Robby Fabbri

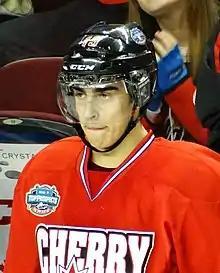
Fabbri at the 2014 CHL/NHL Top Prospects Game

As a child growing up in Mississauga, Fabbri began playing ice hockey as a result of his older brother Lenny. He soon surpassed his older brother when he was enrolled in youth hockey programs and began playing with the year above his in the Minor Atom Mississauga Senators. He began his junior ice hockey career with the Mississauga Rebels in the Greater Toronto Hockey League (GTHL) before being drafted by the Guelph Storm in the first round, sixth overall, of the 2012 Ontario Hockey League (OHL) Priority Selection. When reflecting on their selections, Guelph's general manager Mike Kelly stated that Fabbri "has a high, high, high compete level. He’s cut from the same cloth as Hunter Garlent, only he’s a little bit bigger." On the day of his draft, Fabbri weighed but gained up to by the start of the season.